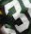
Number: 3